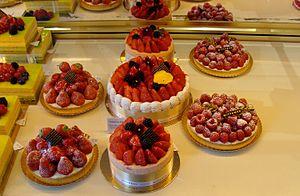
Un gâteau aux fraises est un gâteau dont la fraise constitue l’ingrédient principal. Les fraises peuvent se trouver dans la pâte, sur le gâteau ou dans le glaçage. Ce type de gâteau peut être servi frais ou partiellement glacé, et se prépare parfois spécialement pour la Saint-Valentin.